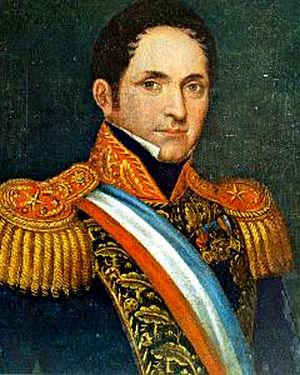
La bataille d’Ochagavía est livrée le 14 décembre 1829 pendant la guerre civile chilienne de 1829.